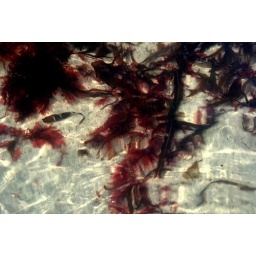
sea weed floating in water at beach muckross kilcar co donegal 9/7/10